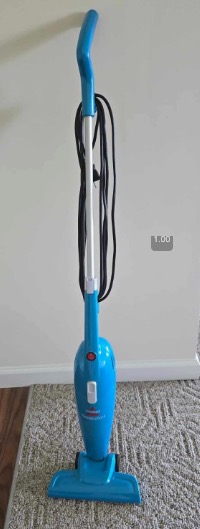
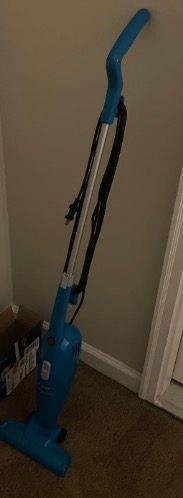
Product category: items_vacuum
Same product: yes